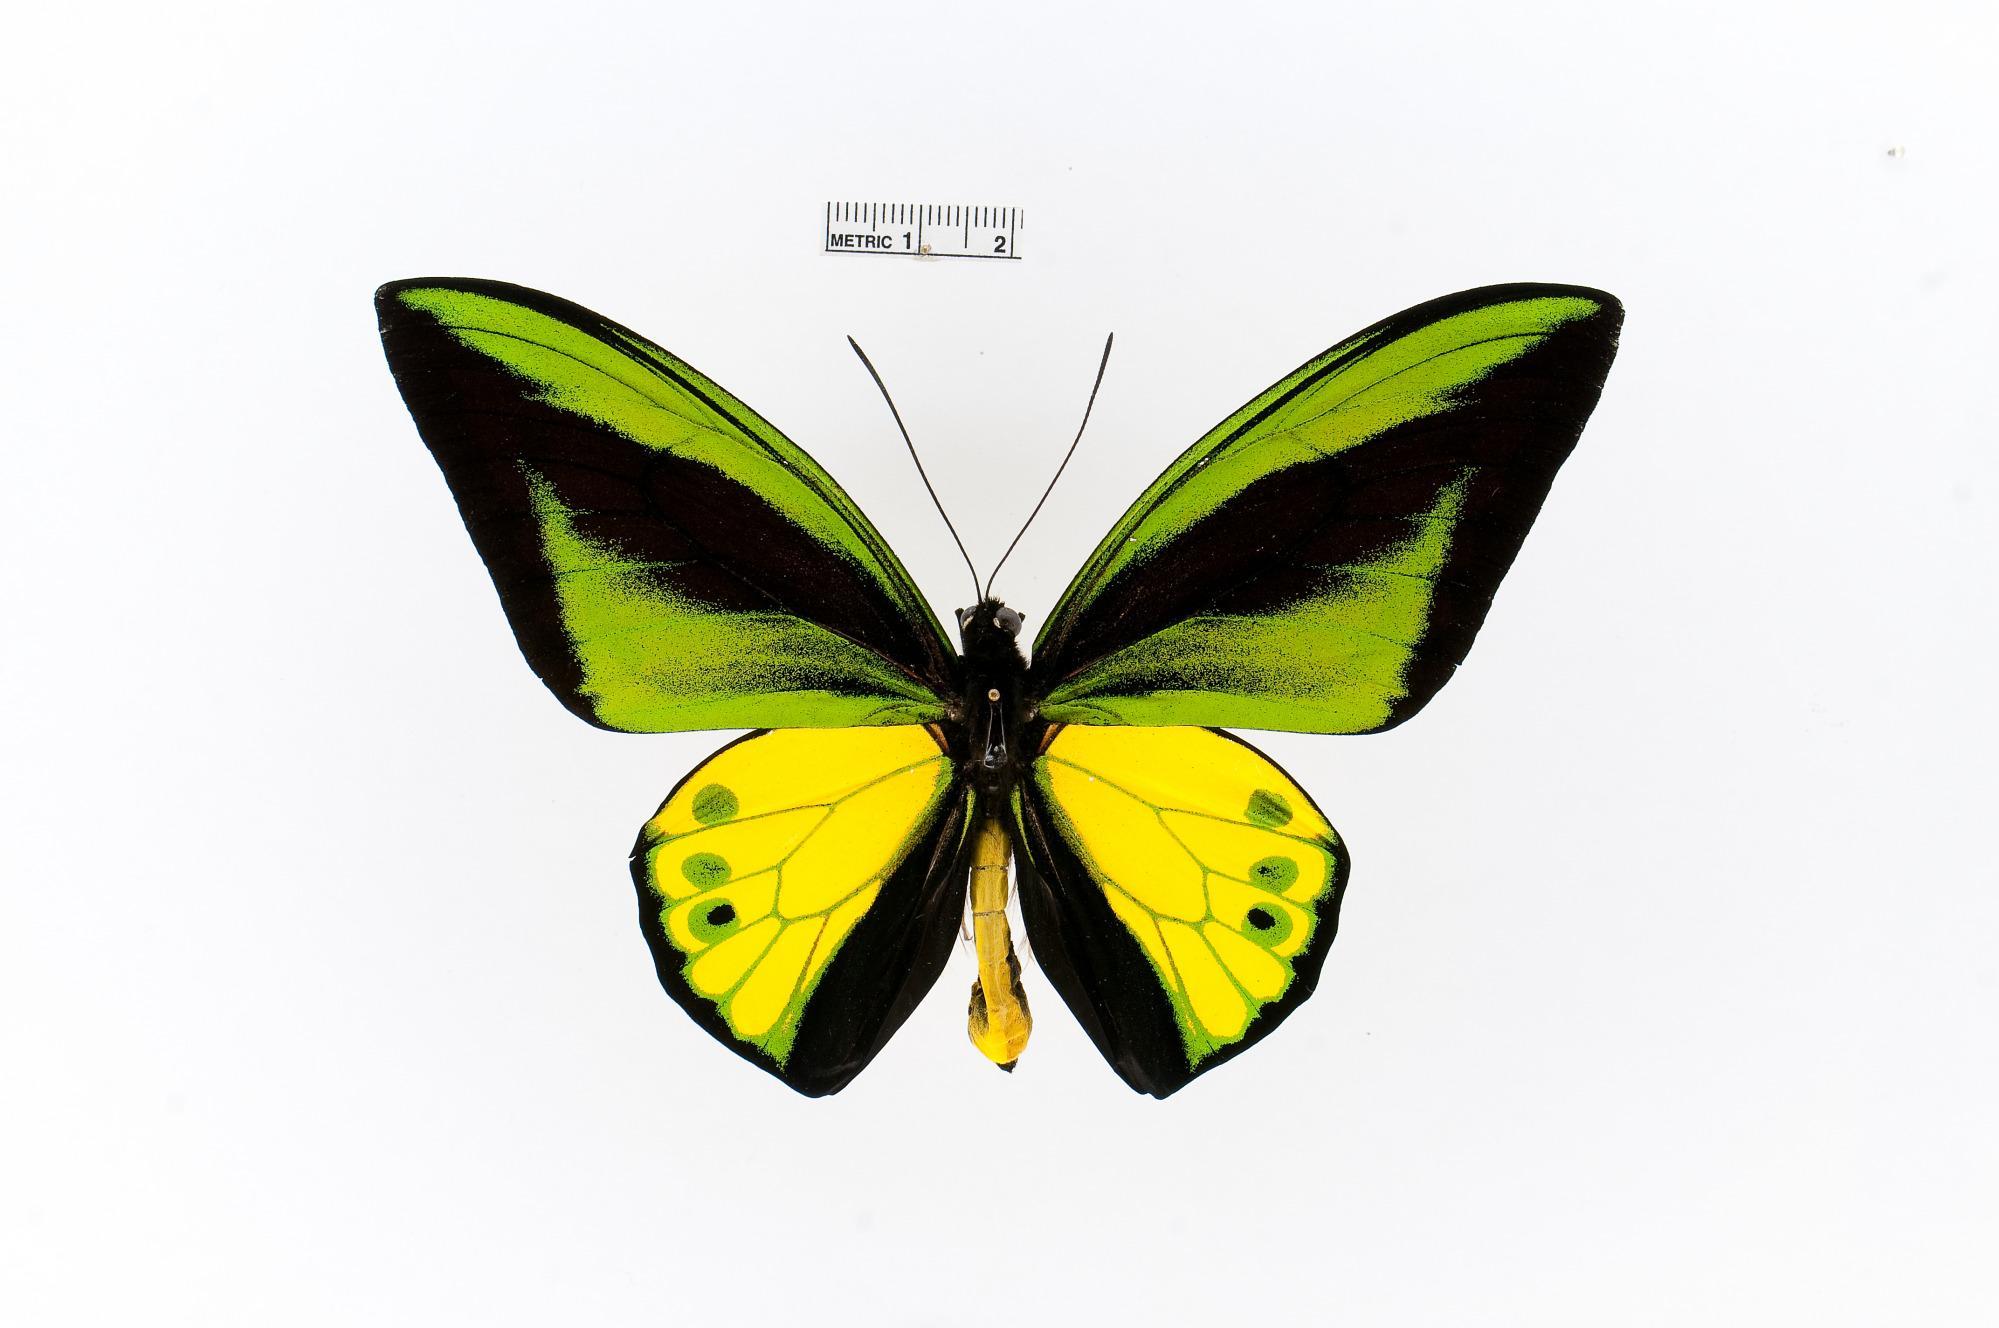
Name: Ornithoptera goliath
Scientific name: Ornithoptera goliath
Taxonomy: Animalia, Arthropoda, Insecta, Lepidoptera, Papilionidae, Papilioninae